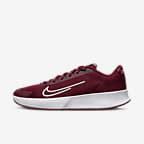
Brand: Nike
Model: Court Vapor Lite 2